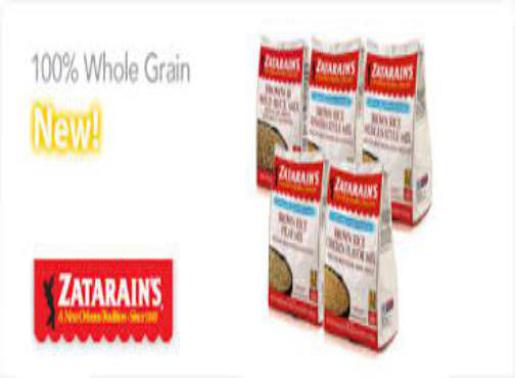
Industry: Food